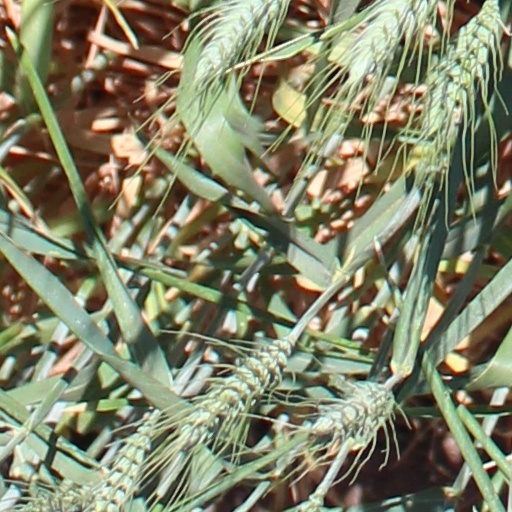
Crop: wheat